Beith

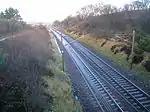
The site of the old Beith North ""Low"" railway station

The area surrounding Willowyards and its whisky bond are characterised by a black staining that covers all living and non-living surfaces to varying degrees. The research that first led to the scientific identification of the organism causing this black and velvety encrustation was partly carried out using samples from Willowyard. The organism causing what is commonly known as 'Warehouse Staining', is a black fungus, "Baudoinia compniacensis" which is harmless and feeds upon the 'Angels's Share' of alcohol evaporating from the whisky barrels.